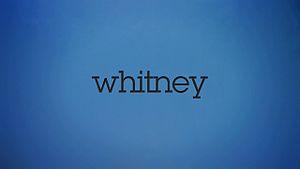
Whitney est une série télévisée américaine en 38 épisodes de 22 minutes créée par Whitney Cummings et diffusée entre le 22 septembre 2011 et le 27 mars 2013 sur le réseau NBC et au Canada sur le réseau CTV et CTV Two. La sitcom est basé sur la vie réelle et les numéros comiques de Whitney Cummings.